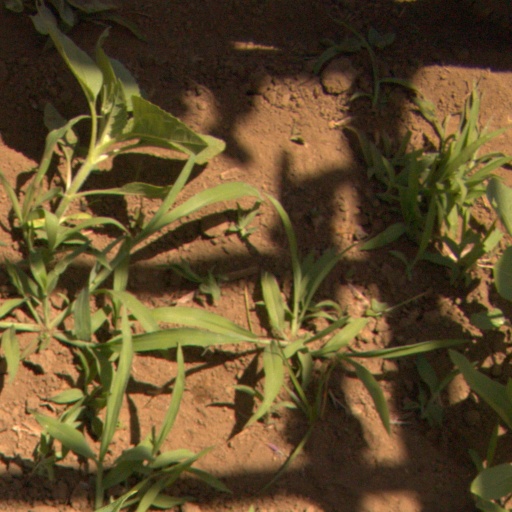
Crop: Jerusalem artichoke